Castle of Carrazeda de Ansiães

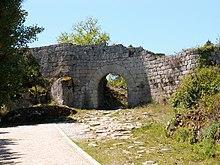

The ruins are located in a rural, isolated position, between the mountainous "Serra da Vila", encircled by zones of vegetation, and from an area of cultivatable lands. The space rests atop a small plateau, above which is a small cordillera and blow a sequence of smaller mounts.